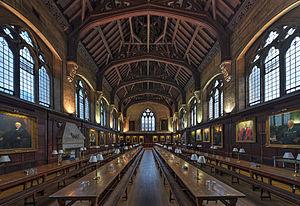
Le « Golden Triangle » est un groupe non-officiel des six universités britanniques les plus élitaires, situées dans les villes de Cambridge, Londres et Oxford. Ce groupe inclut :